Snider–Enfield

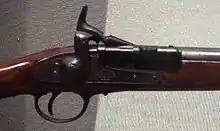
Snider breech-loading mechanism.

The Snider first saw action with the British/Indian Army at the battle of Magdala (Aroghee) in Ethiopia on 10 April 1868, against the forces of Tewodros II of Ethiopia; during the battle the 4th (King's Own) Regiment of Foot alone fired 10,200 rounds. The Snider–Enfield served throughout the British Empire, including Cape Colony, India, Australia, New Zealand, and Canada, until its gradual phaseout by the Martini–Henry, beginning in 1871-1880. Volunteer and militia forces continued to use it until the late 1880s. It stayed in service with the Indian Army until the mid-1890s, because between the Indian Rebellion of 1857 and 1905 the British kept the Indian Army one weapon generation behind British units. The Hunza Scouts may have been the last to use it in action (in the carbine version), in the Chitral campaign of 1895. The Indian units received the Martini–Henry when the British adopted the Lee–Metford. The Ijeshas used large numbers of Snider–Enfields against Ibadan during the 16-year-long Yoruba Civil War (1877 to 1893).